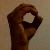
The image shows a hand gesture representing the letter 'O' in Indian Sign Language.